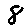
Label: 8